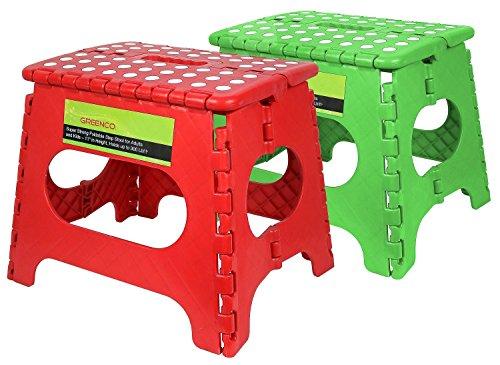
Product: Greenco Super Strong Foldable Step Stool for Adults and Kids - 11 Inches in Height, Holds up to 300 Lb (2 Pack - Red, Green)
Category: Home & Kitchen | Furniture | Kids' Furniture | Step Stools
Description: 2 - Pack Red, Green Greenco super strong folding step stool is made for children and adults and can carry up to 300 pound Dimensions: 11 W x 8.5 L x 11 inches H.
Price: $12.98 $ 12 . 98
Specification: ProductDimensions:3x15x12inches|ItemWeight:5.2pounds|ShippingWeight:5.25pounds|Manufacturer:Greenco|ASIN:B01CSUPPZ4|Itemmodelnumber:GRC0275